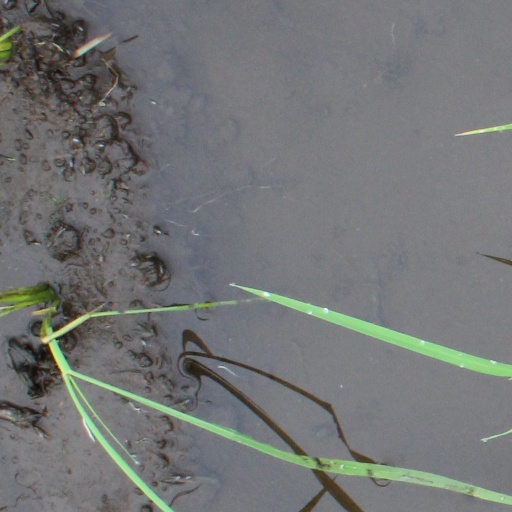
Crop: rice